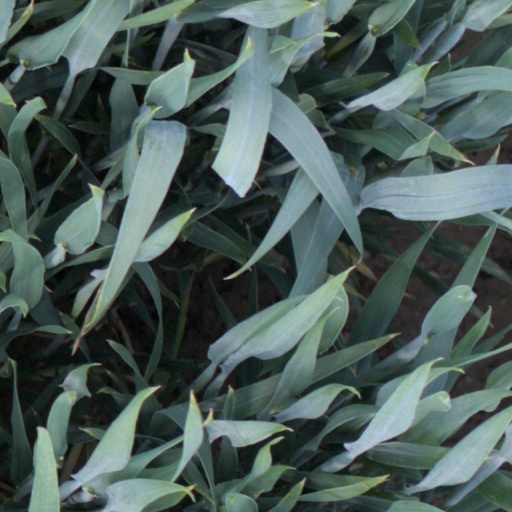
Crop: wheat